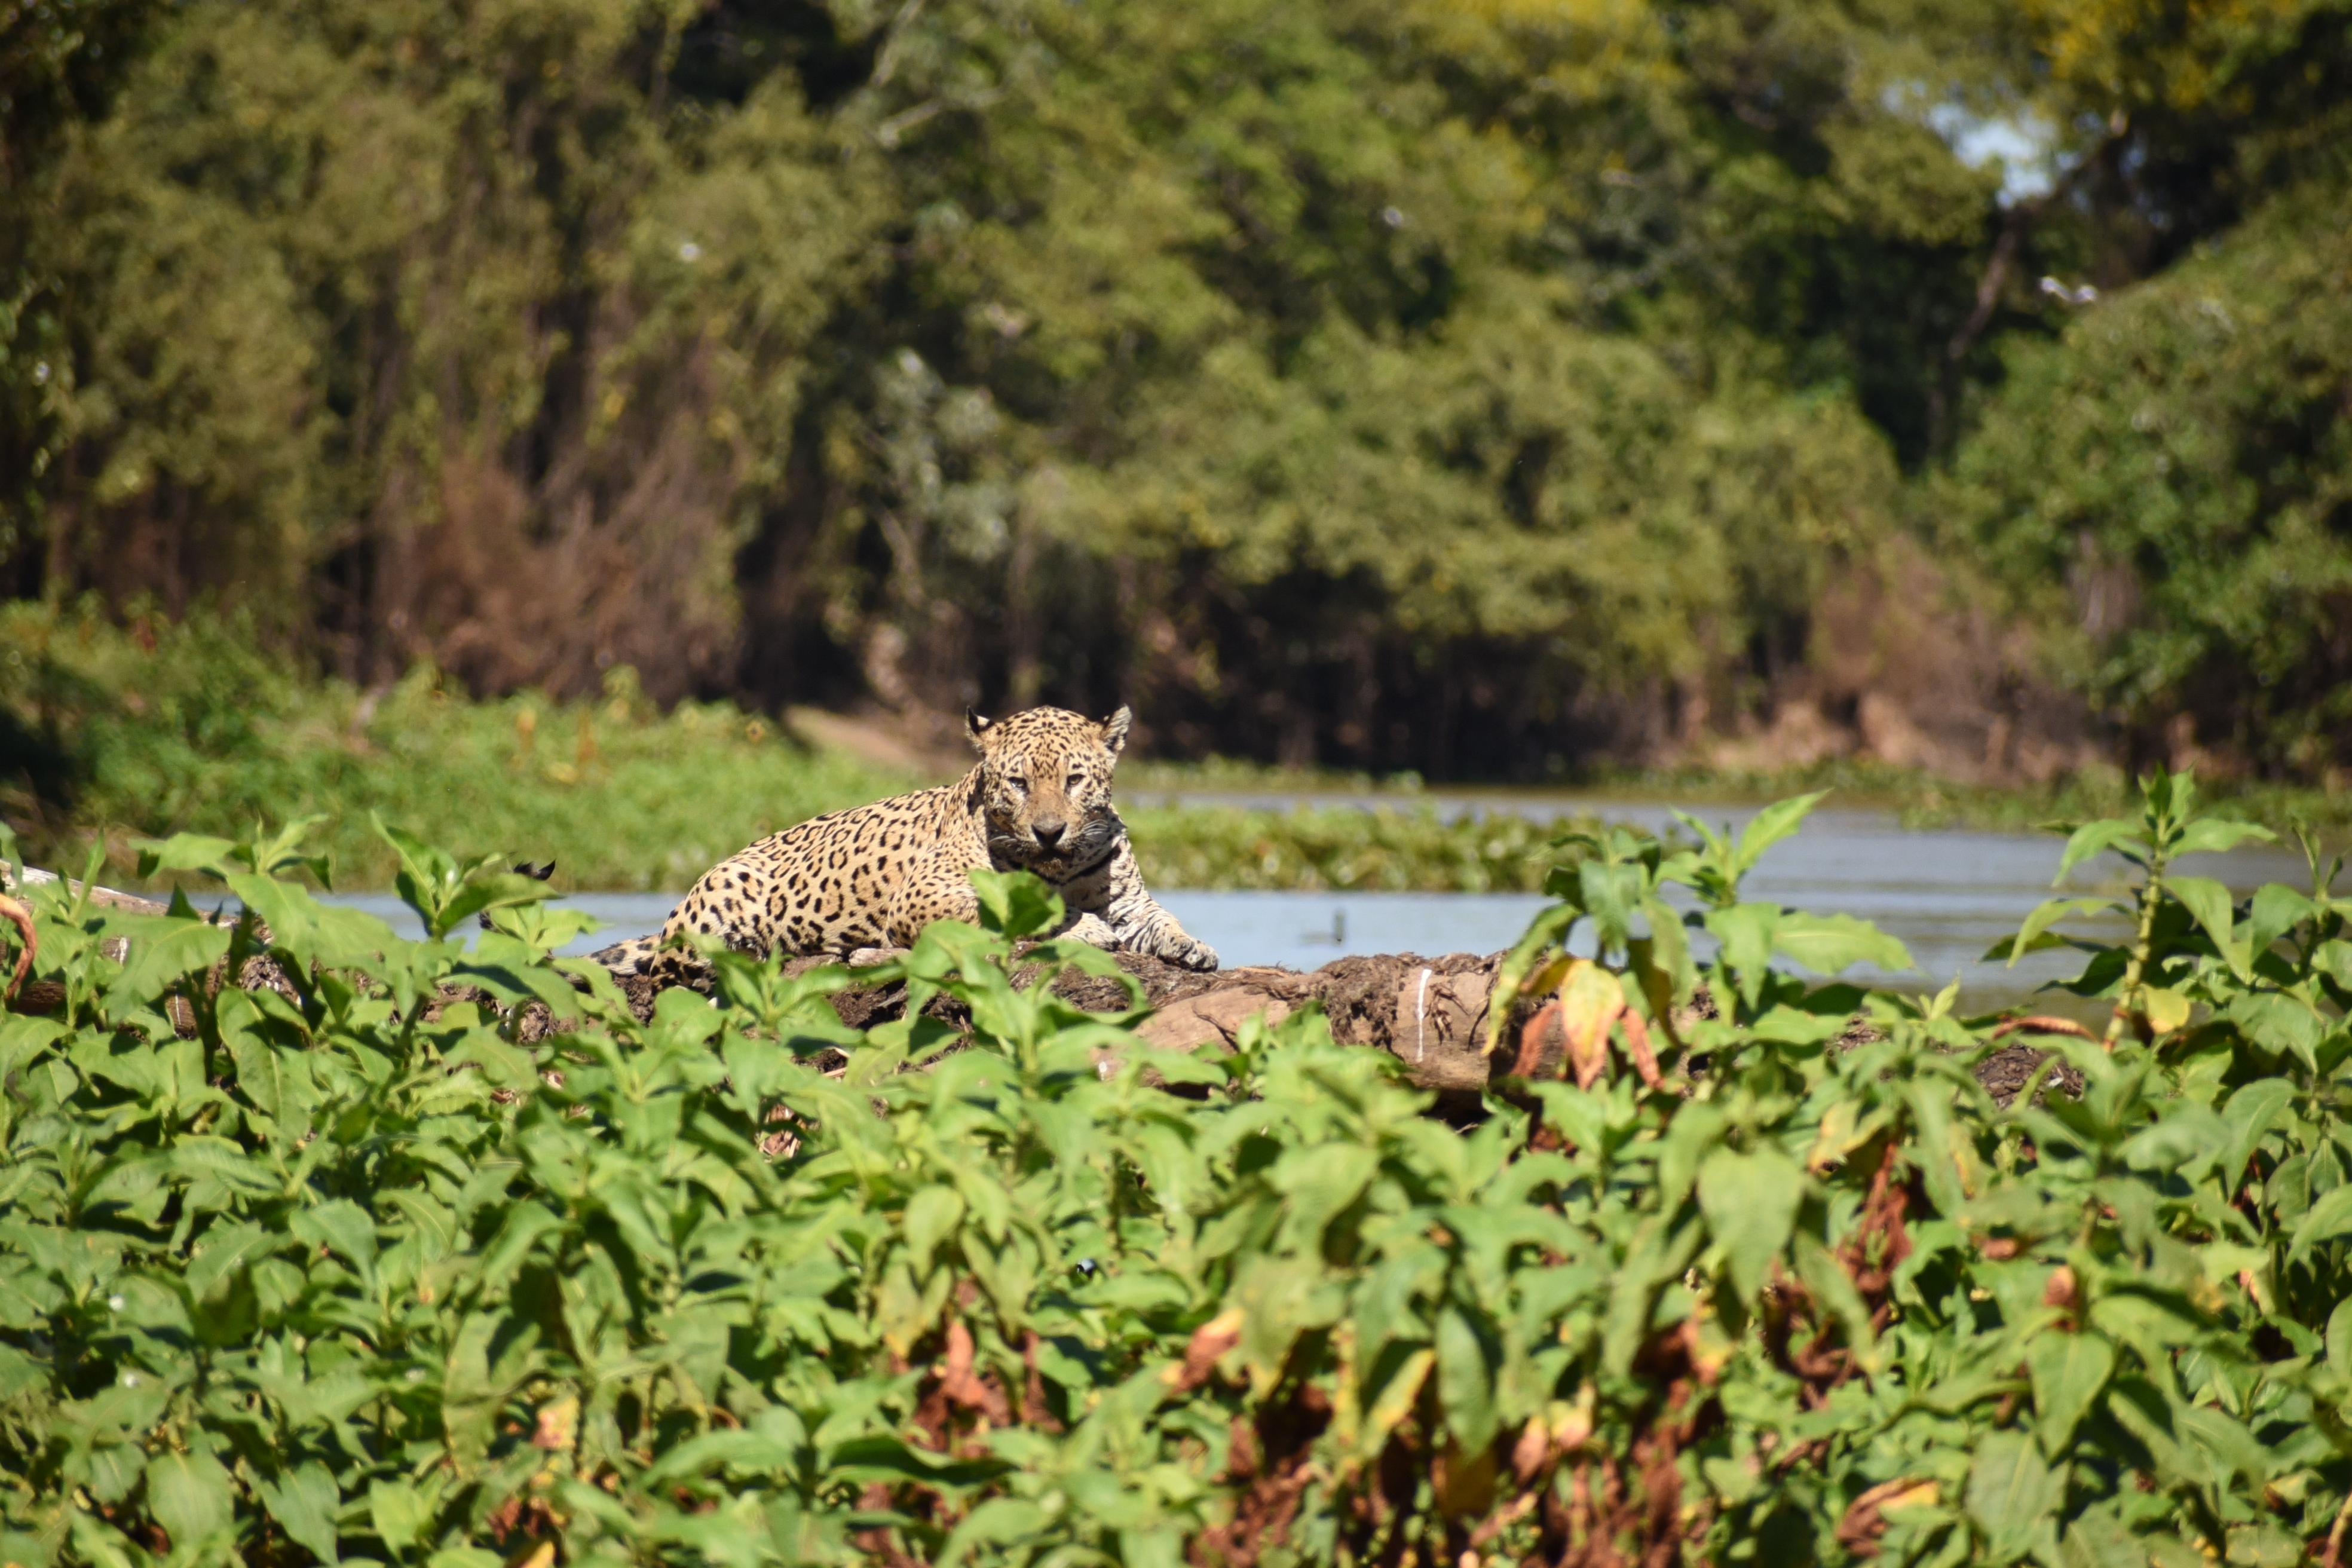
Jaguar: Kasimir